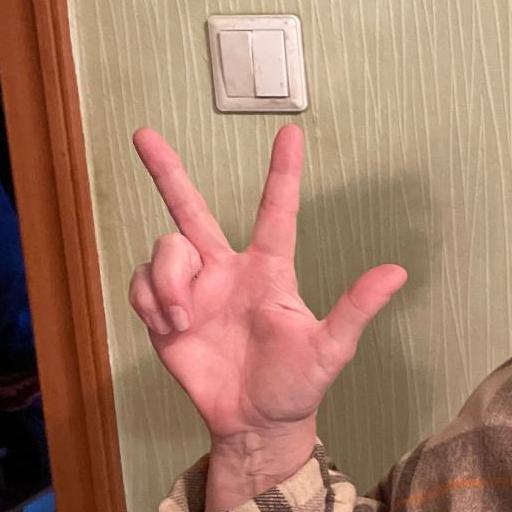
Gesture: three2